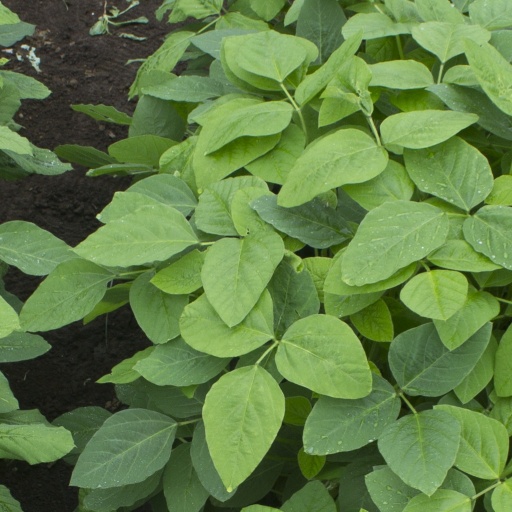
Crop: soybean